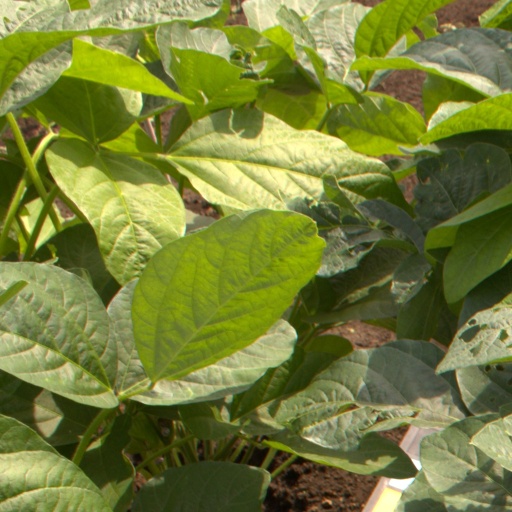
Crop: soybean